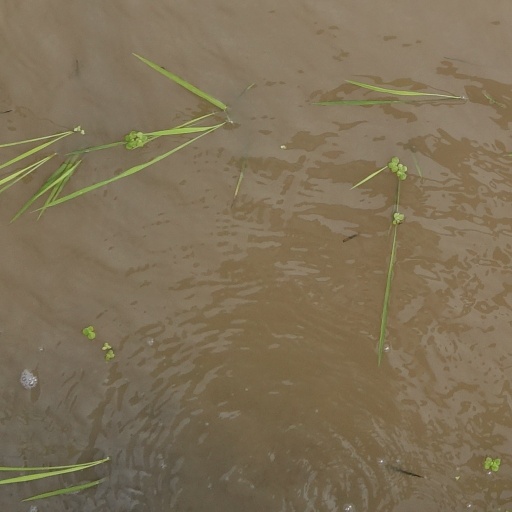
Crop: rice